USS Hobson

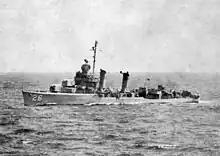
USS "Hobson", in 1948.

The unconditional surrender of Imperial Japan came with "Hobson" still undergoing repairs. With repairs completed and after shakedown training, she spent February 1946 on mine-sweeping operations out of Yorktown, Virginia. The remainder of the year was spent in training and readiness exercises in the Caribbean and off Norfolk. Until 1950, the ship continued to operate off the East Coast and in Caribbean waters on amphibious and mine warfare operations. In late 1948, she visited Argentia and Halifax, Nova Scotia on mine-sweeping exercises with Canadian ships. With the outbreak of the Korean War in June 1950, "Hobson"s schedule of training intensified. She took part in amphibious exercises off North Carolina and Puerto Rico during 1950–51, and participated in carrier operations as a plane guard and screening ship.